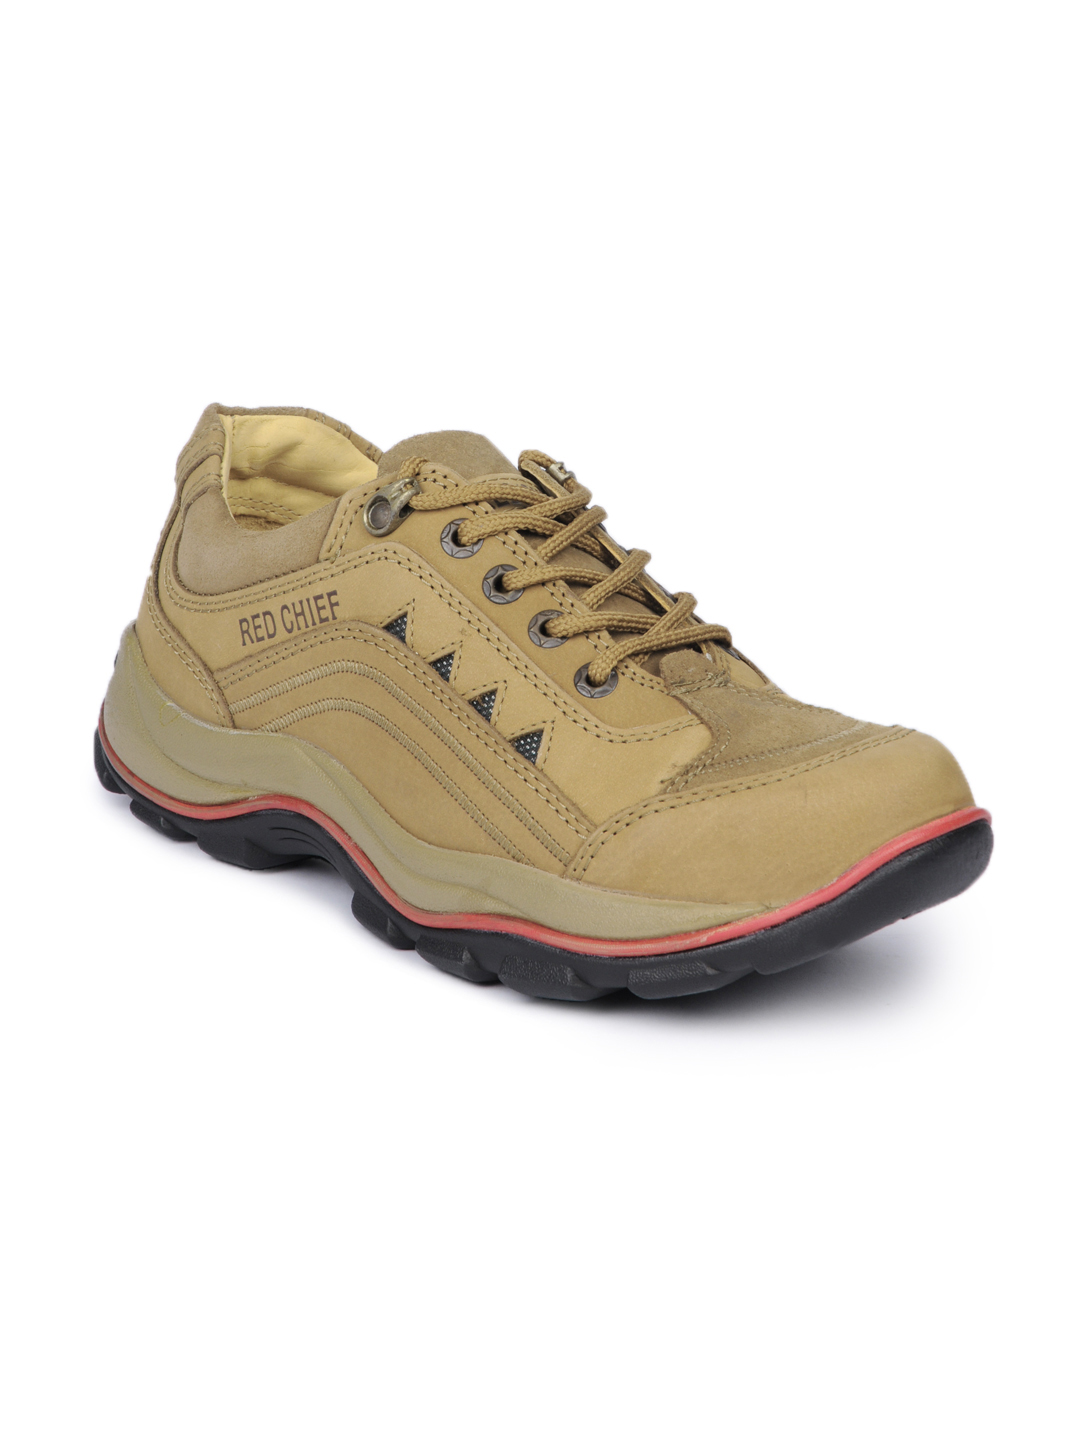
Red Chief Men Brown Casual Shoes
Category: Footwear / Shoes / Casual Shoes
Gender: Men
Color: Brown
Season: Summer 2018
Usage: Casual